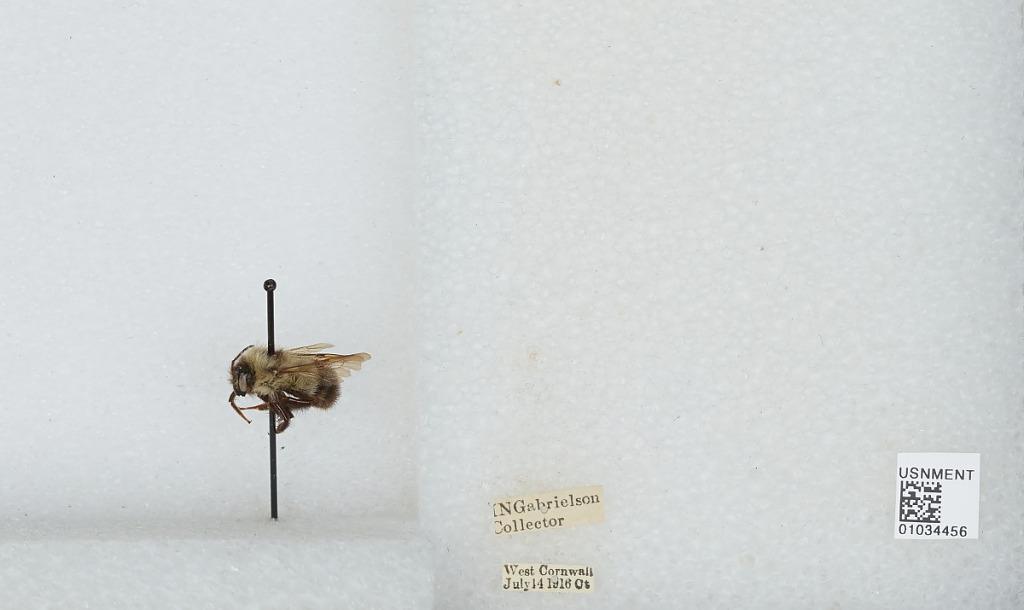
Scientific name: Bombus (Pyrobombus) vagans vagans Smith
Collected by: I. Gabrielson
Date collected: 1916-7-14
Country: United States
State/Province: Connecticut
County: Litchfield
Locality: West Cornwall
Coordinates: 41.8453, -73.3314